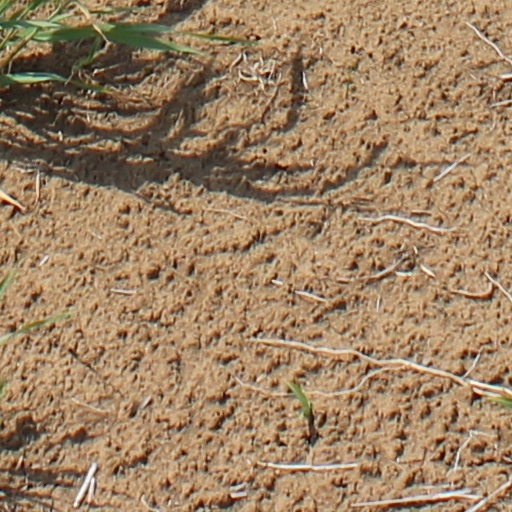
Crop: wheat